Grand Albert

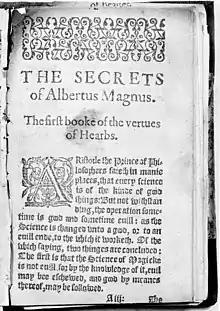
English text, "The Secrets of Albertus Magnus"

The traditional French version, "Les admirables secrets d'Albert le Grand", was published in Cologne in 1703. It contains the following parts: